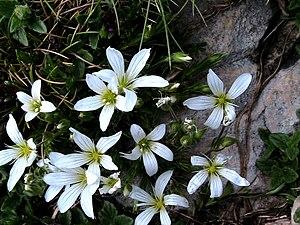
Arenaria grandiflora, la sabline à grandes fleurs, est une plante herbacée vivace de la famille des caryophyllacées que l'on trouve essentiellement dans des régions montagneuses.